Lupinus albus

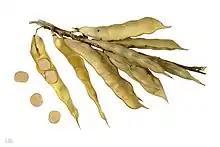
"Lupinus albus"

Lupinus albus, commonly known as the white lupin, is a species of the genus "Lupinus" in the family Fabaceae native to the northeastern Mediterranean region. It is also a traditional pulse cultivated across the Mediterranean region and elsewhere.